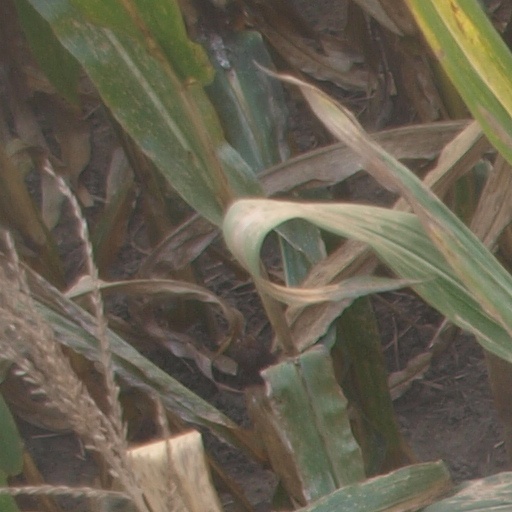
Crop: maize; corn